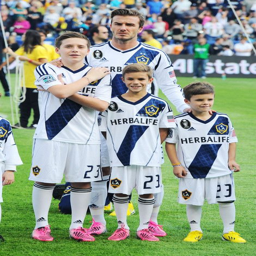
celebrity celebrates his last game with his kids .